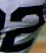
Number: 2